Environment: real
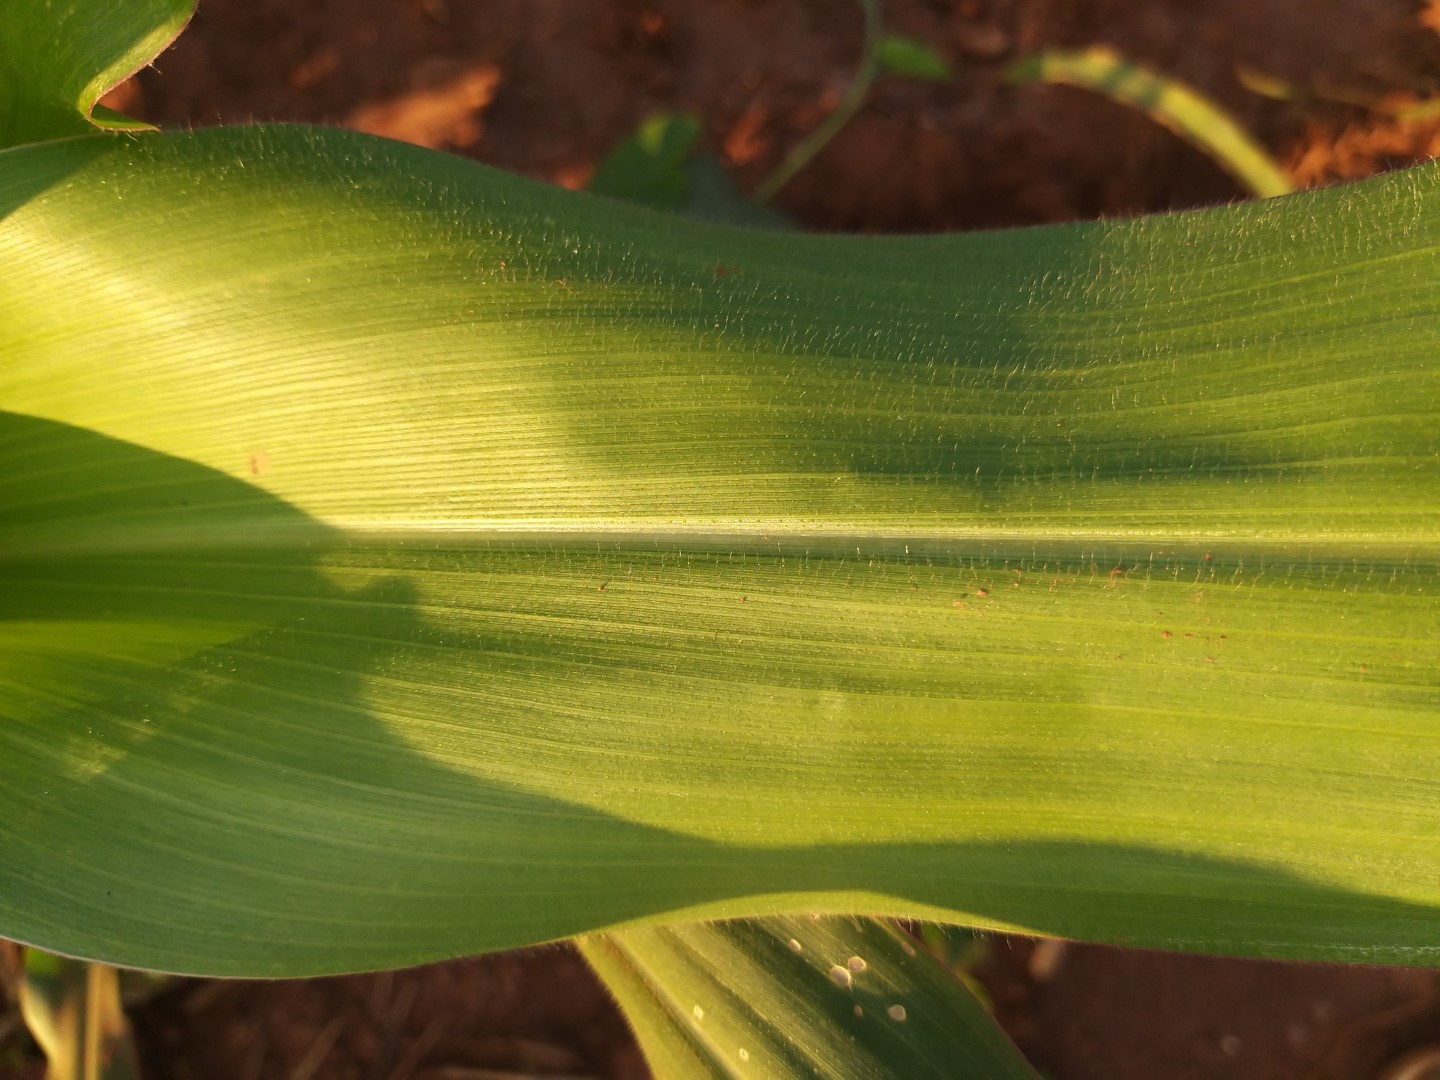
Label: healthy